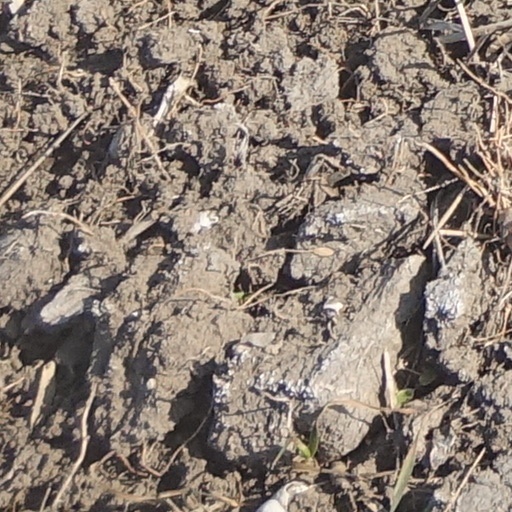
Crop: wheat